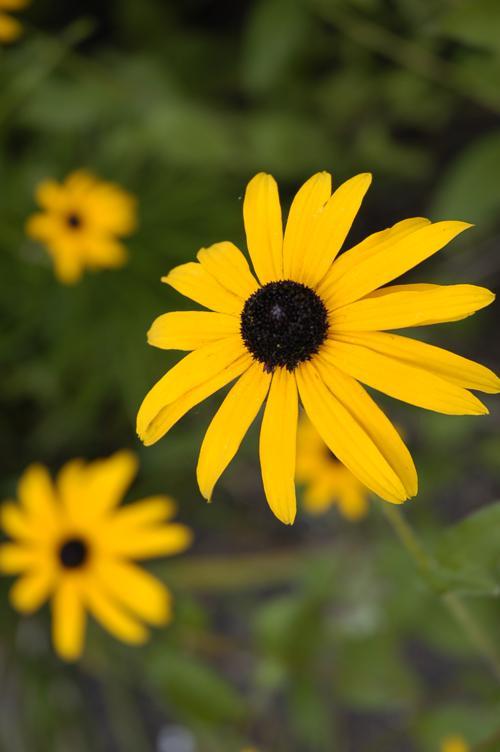
Label: black-eyed susan